Little Voice (film)

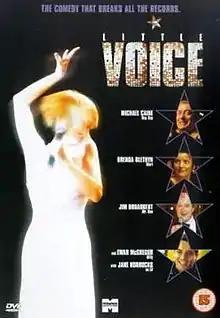
DVD cover

Little Voice is a 1998 British musical film written and directed by Mark Herman and made in Scarborough, North Yorkshire. The film starred Jane Horrocks, Michael Caine, Brenda Blethyn, Jim Broadbent and Ewan McGregor.